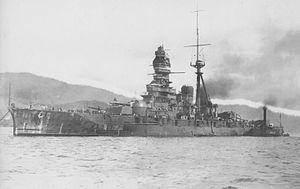
La classe Kongō est une série de quatre croiseurs de bataille de la Marine Impériale japonaise, conçue par l'architecte naval britannique Sir George Thurston, avant la Première Guerre mondiale. Le Kongō fut le dernier grand navire de guerre japonais à être construit en dehors du Japon. Il a servi de modèle pour les trois autres unités de la classe, qui ont été construites dans des chantiers japonais. Ils ont subi des transformations importantes entre les deux guerres mondiales, et ont eu l'activité militaire la plus importante des grands navires porte-canons japonais, leur vitesse supérieure à celle des cuirassés japonais des classes suivantes, Fusō et Nagatō, les ont amené à accompagner les porte-avions de Pearl Harbor à Midway. Aucun n'a survécu à la Seconde Guerre mondiale, deux ont été perdus devant Guadalcanal, en novembre 1942, et les deux autres ont été détruits entre novembre 1944 et juillet 1945.